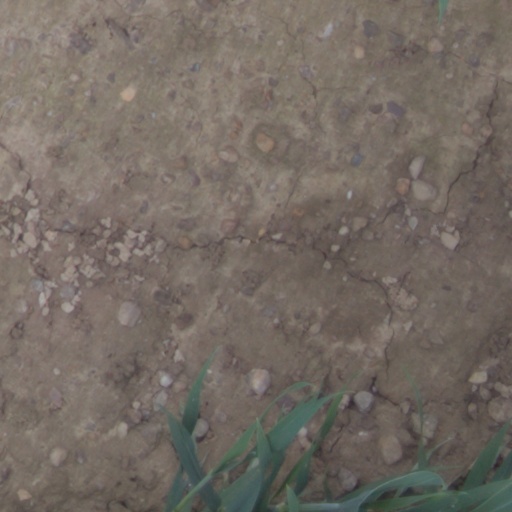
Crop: wheat